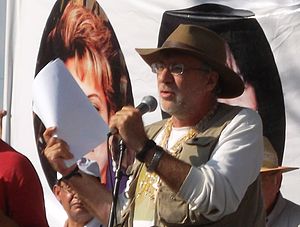
Javier Sicilia
Javier Sicilia Zardain er en mexicansk forfatter. Siden 2011 er han kendt for sin aktivisme efter mordet på sin søn og seks andre drenge i Temixco.